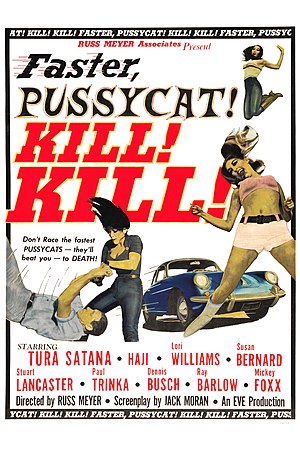
Exploitation-film
Plakat for exploitation-filmen Faster, Pussycat! Kill! Kill! fra 1965
Exploitation-film er en type film, som hovedsageligt promoveres på grund af et sensationelt emne som f.eks. vold og sex. Meget ofte er exploitations-film af lav kvalitet i enhver henseende. Men dette har ikke altid været tilfældet.